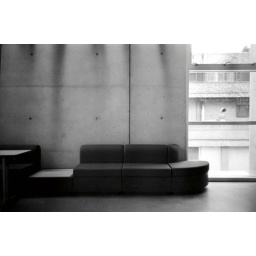
This couch is in the atrium area outside my office door.